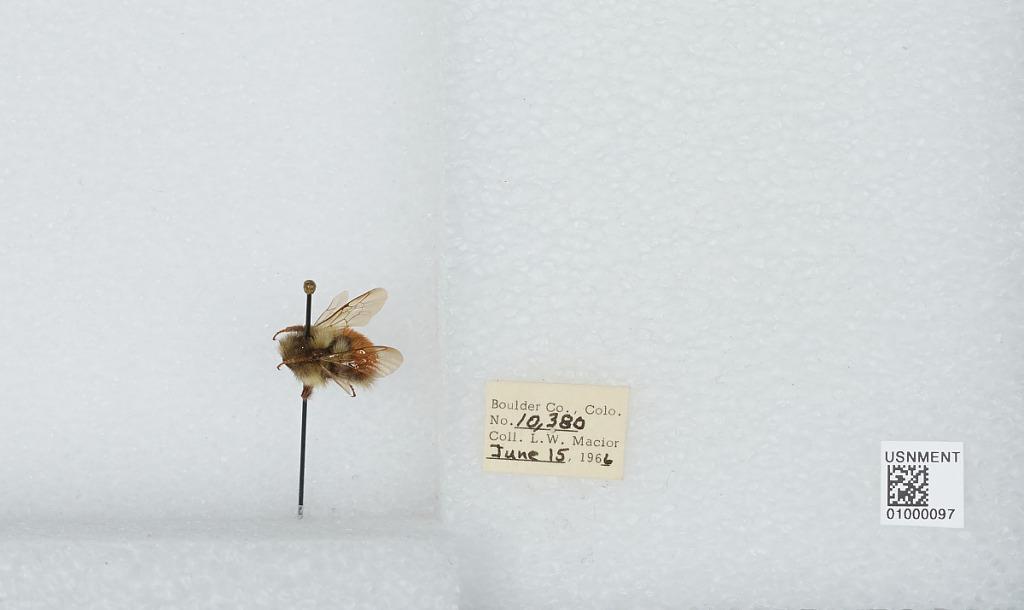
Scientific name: Bombus (Pyrobombus) melanopygus Nylander
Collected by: L. Macior
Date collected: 1966-6-15
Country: United States
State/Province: Colorado
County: Boulder
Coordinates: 40.015, -105.27